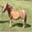
Label: horse